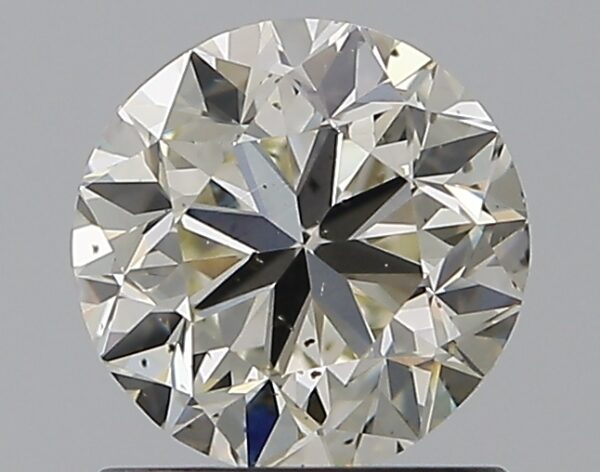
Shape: round
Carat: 1
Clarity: SI1
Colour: M
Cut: GD
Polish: EX
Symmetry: GD
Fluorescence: N
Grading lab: GIA
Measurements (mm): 6.1 x 6.17 x 4.04